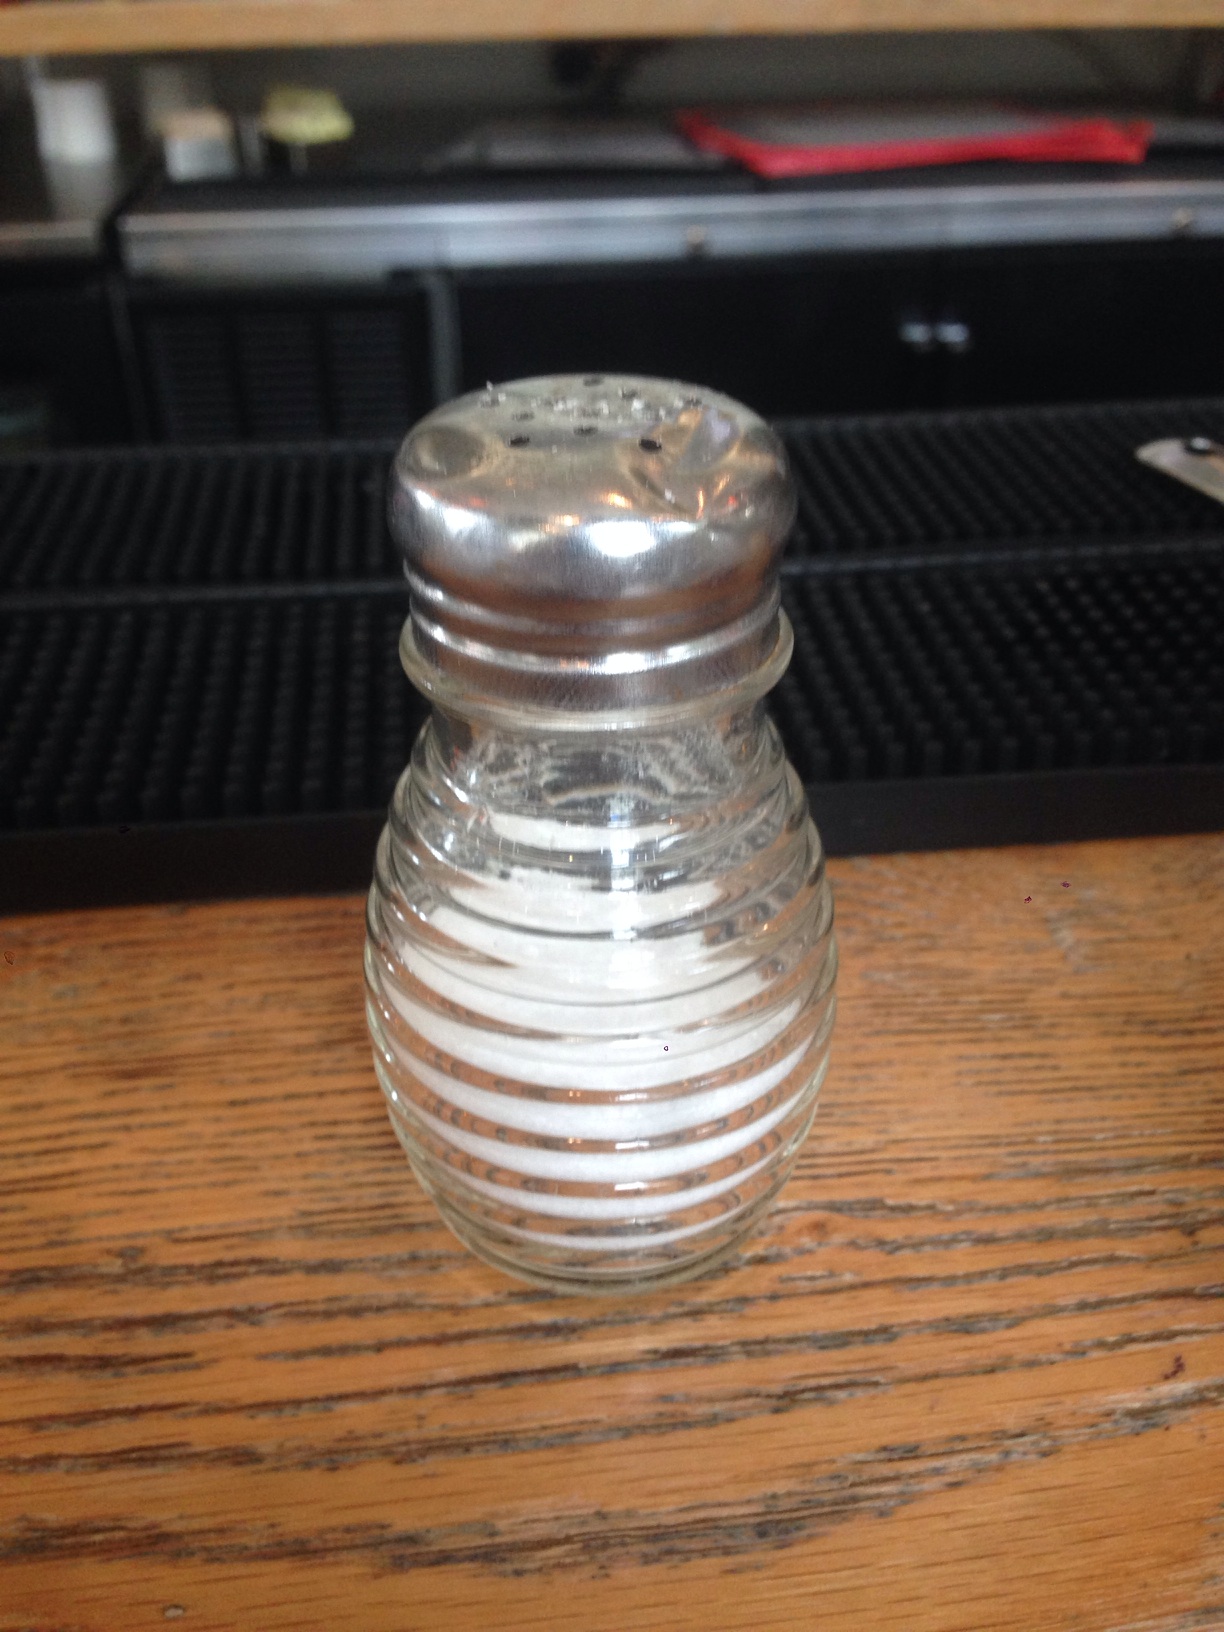Question: What condiment is this?
Answer: salt